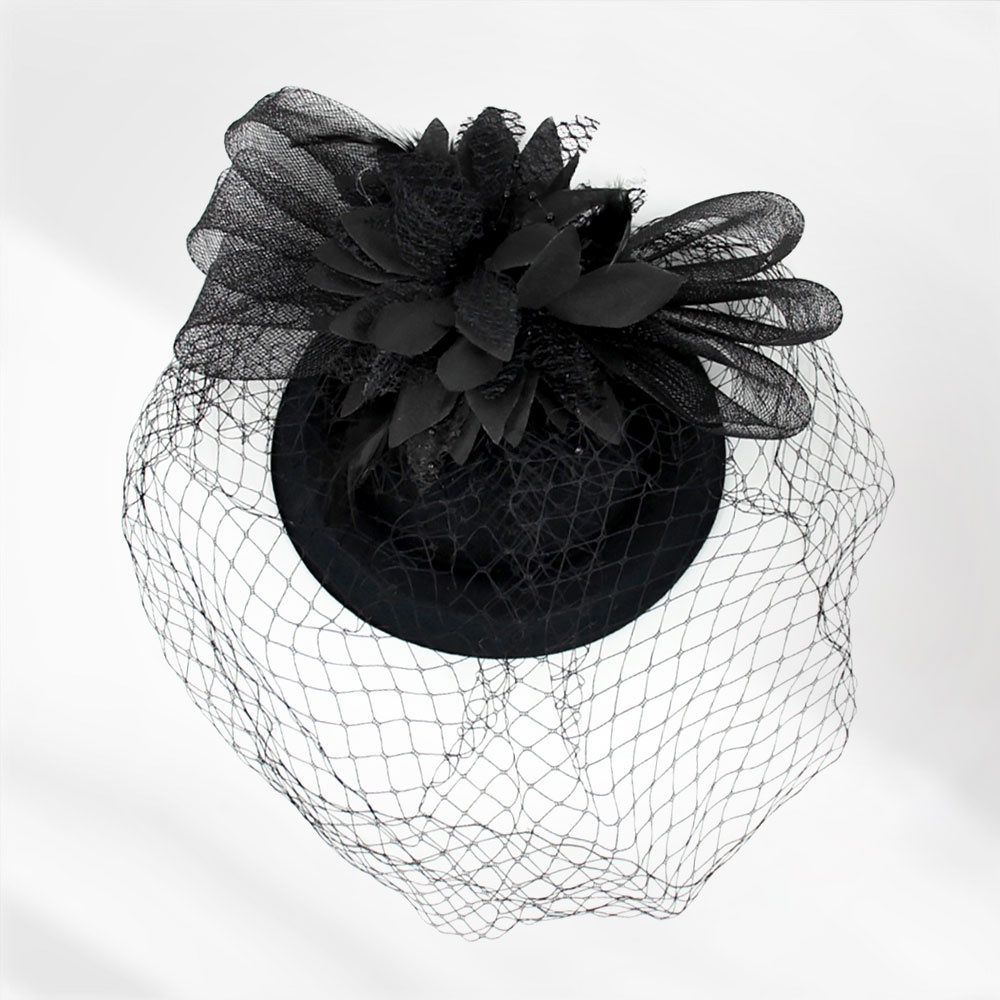
Women Fashion Fascinator-1261 Black
New Women Church Fascinator feather Pearl Mesh Flower includes Hair Pinch Clip / Headband Great for Church
Brand: whittall and shon
Category: Apparel & Accessories > Clothing Accessories > Headwear > Fascinators